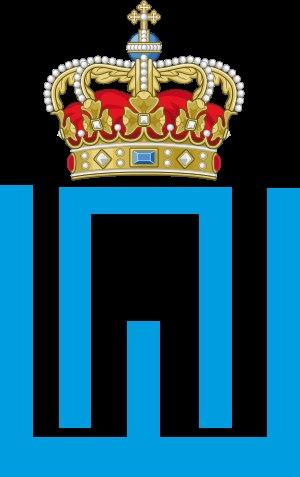
Pierre de Grèce, prince de Grèce et de Danemark, est né à Paris, en France, le 3 décembre 1908 et décédé à Londres, au Royaume-Uni, le 15 octobre 1980. Membre de la maison d'Oldenbourg, c'est un prince, un militaire et un anthropologue grec spécialiste du Tibet et de la polyandrie.